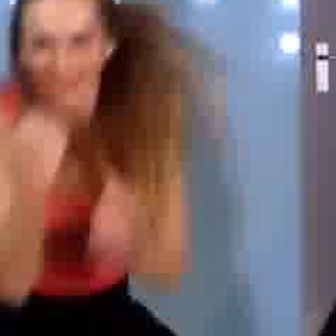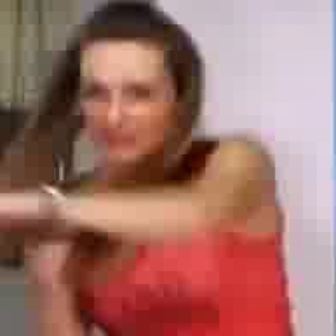
  Please identify the target specified by the bounding box [14,17,103,105] in the first image and locate it in the second image. Return the coordinates in [x_min,y_min,x_max,y_max] format.
Answer: [75,60,174,159]